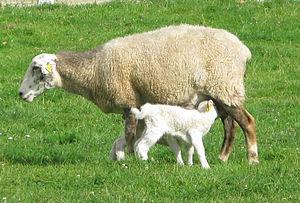
Une brebis (ovis aries) de race romane INRA 401 allaite son agneau, bergerie nationale de Rambouillet.